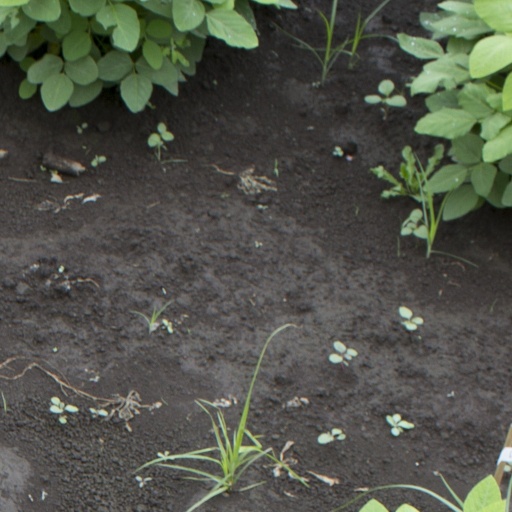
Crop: soybean